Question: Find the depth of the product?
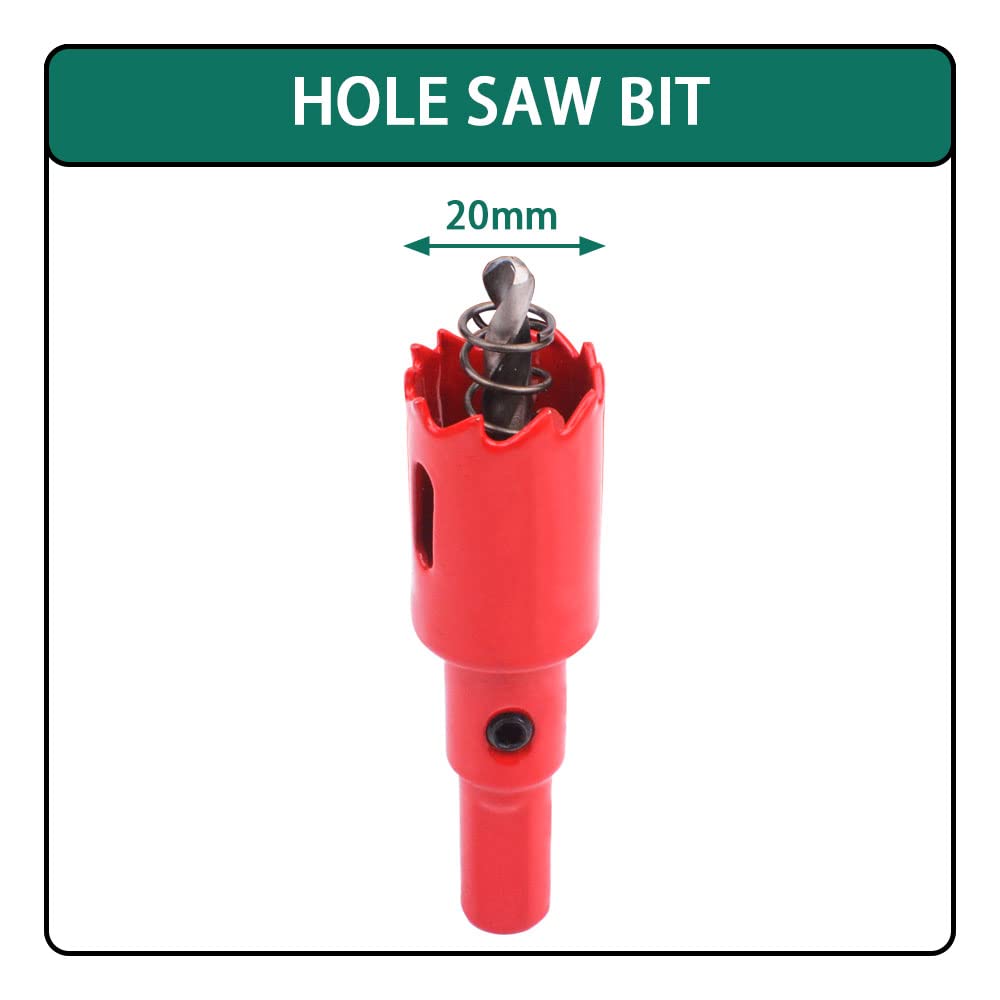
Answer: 20.0 millimetre